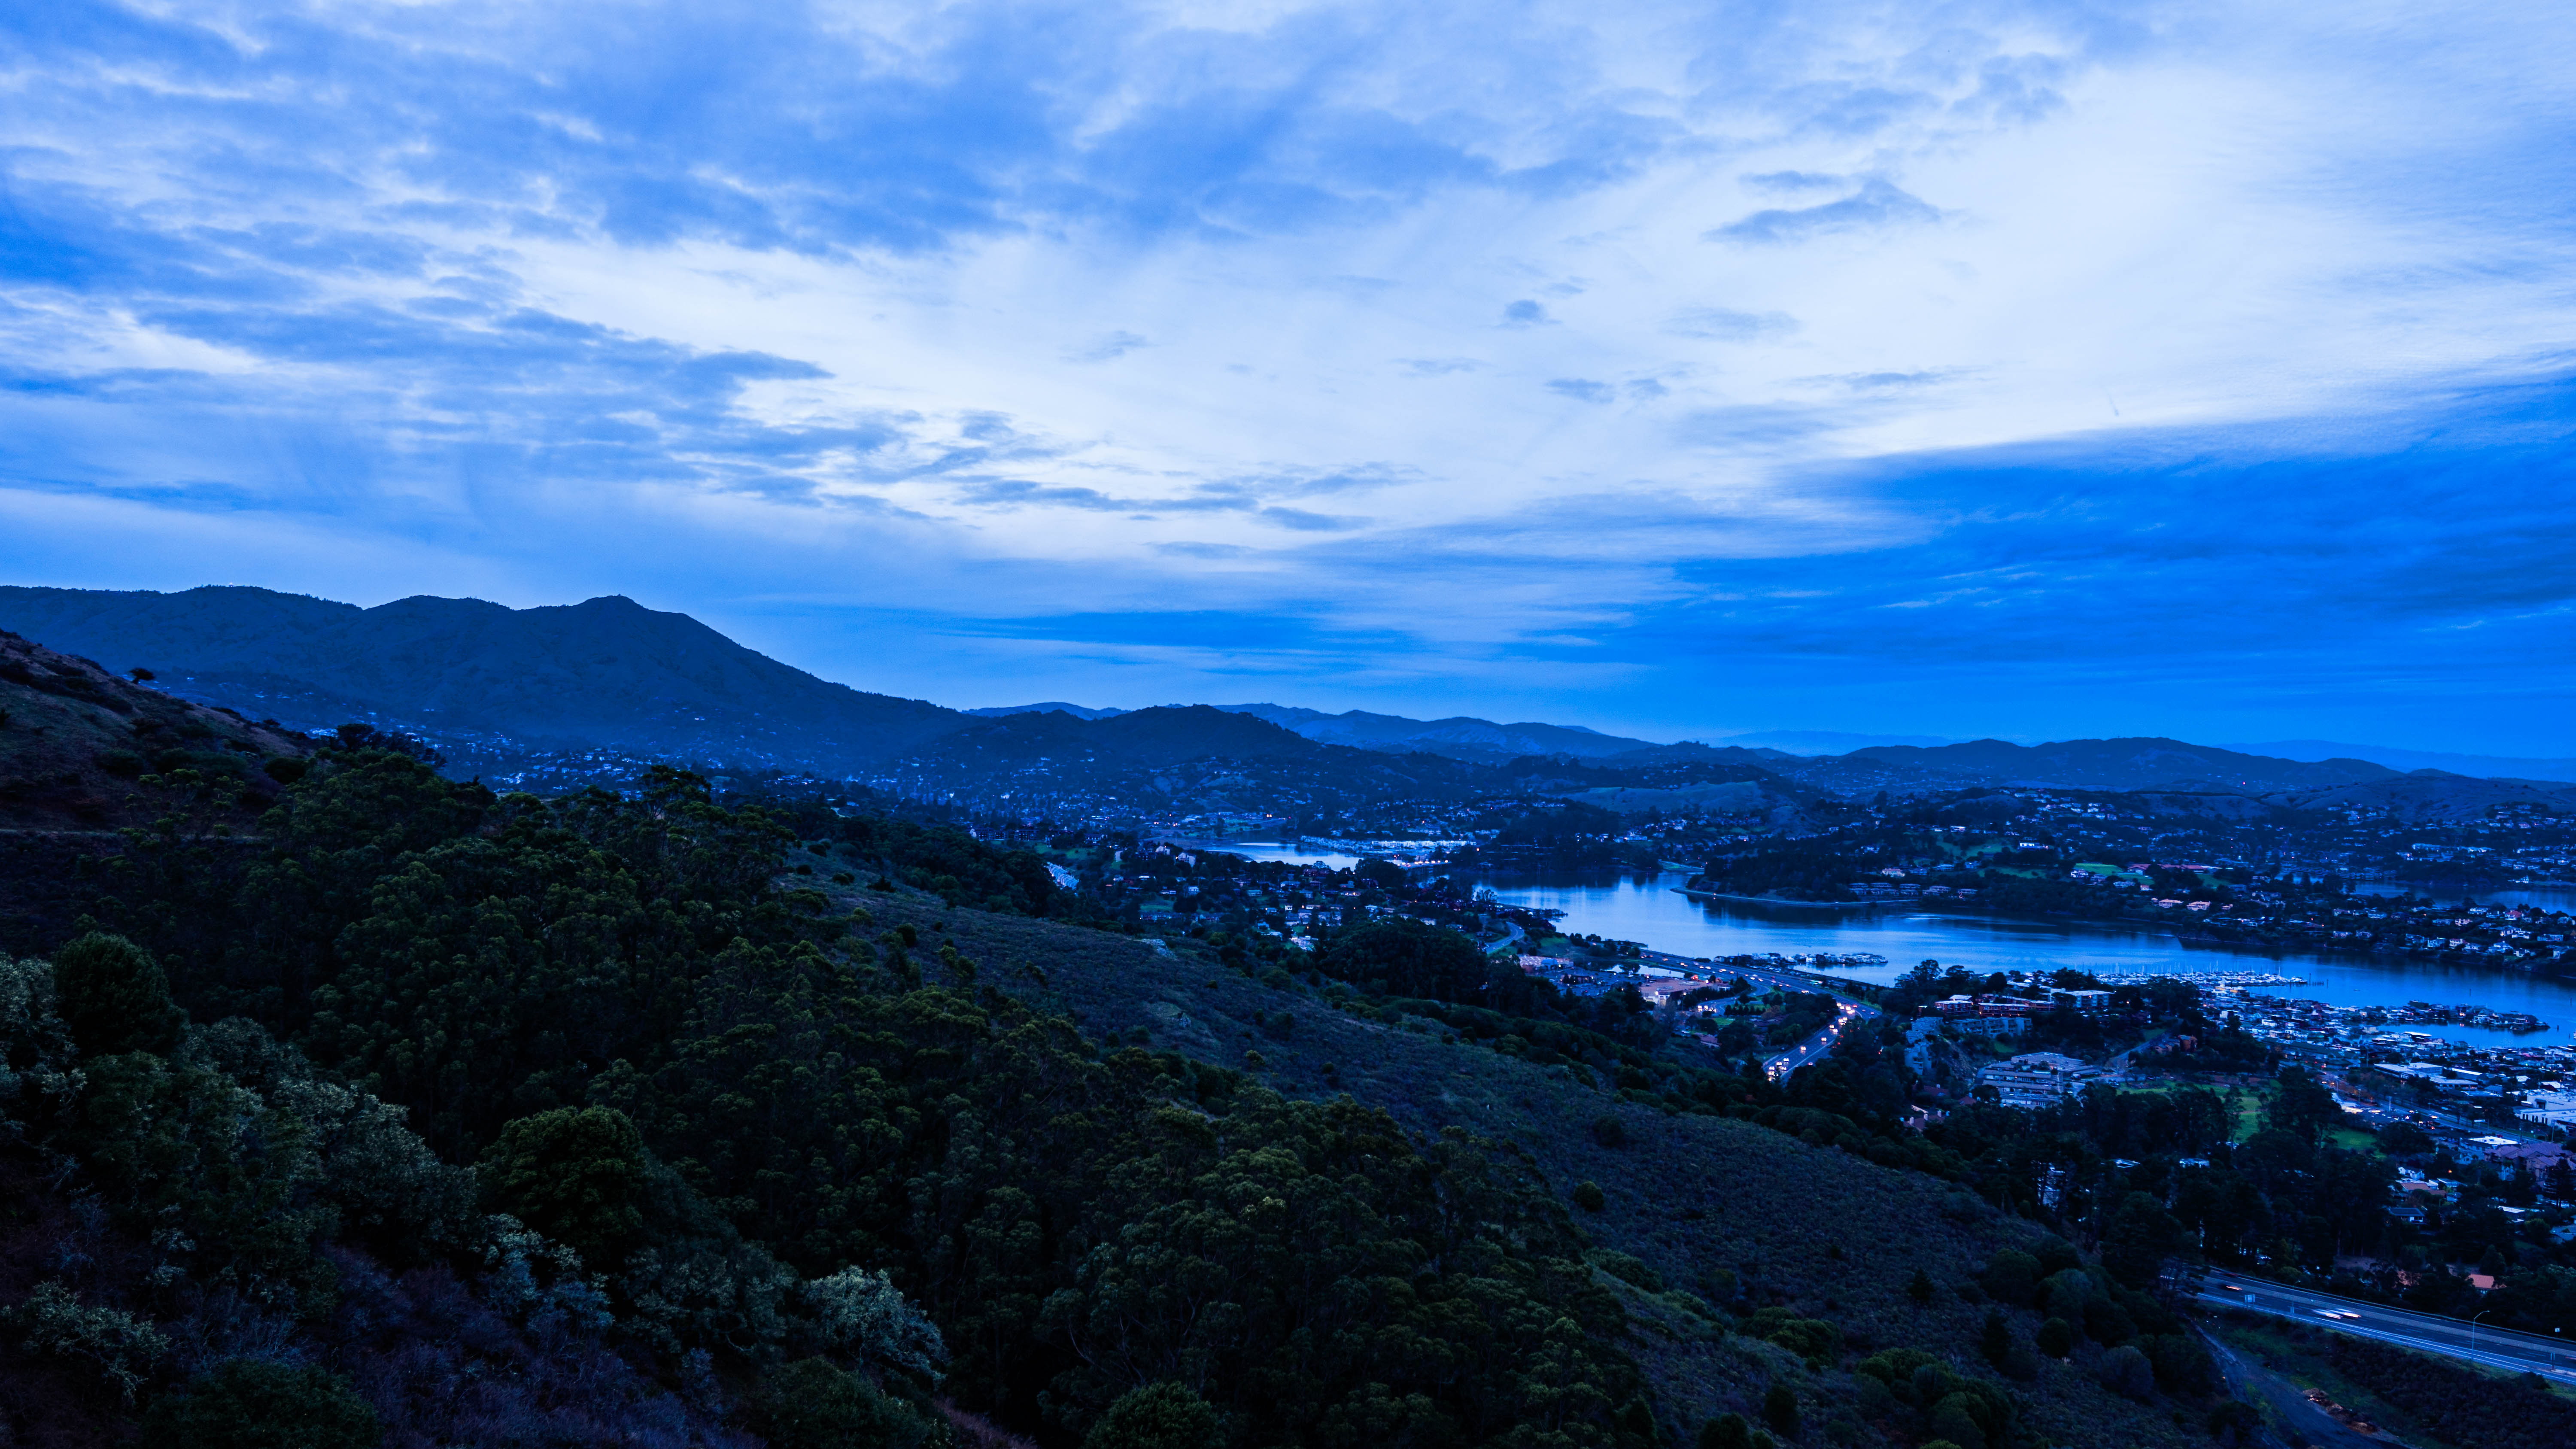
landscape, sea, nature, horizon, wilderness, mountain, cloud, sky, sunrise, morning, hill, dawn, valley, mountain range, dusk, evening, ridge, summit, alps, plateau, landform, geographical feature, mountainous landforms